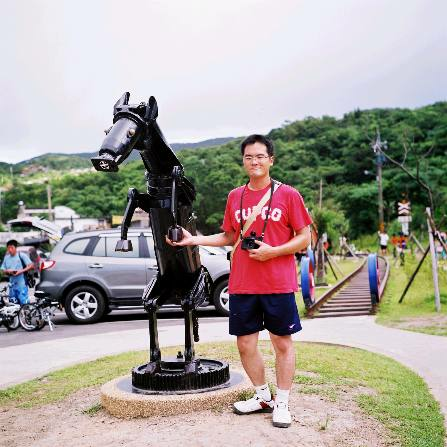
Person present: Yes